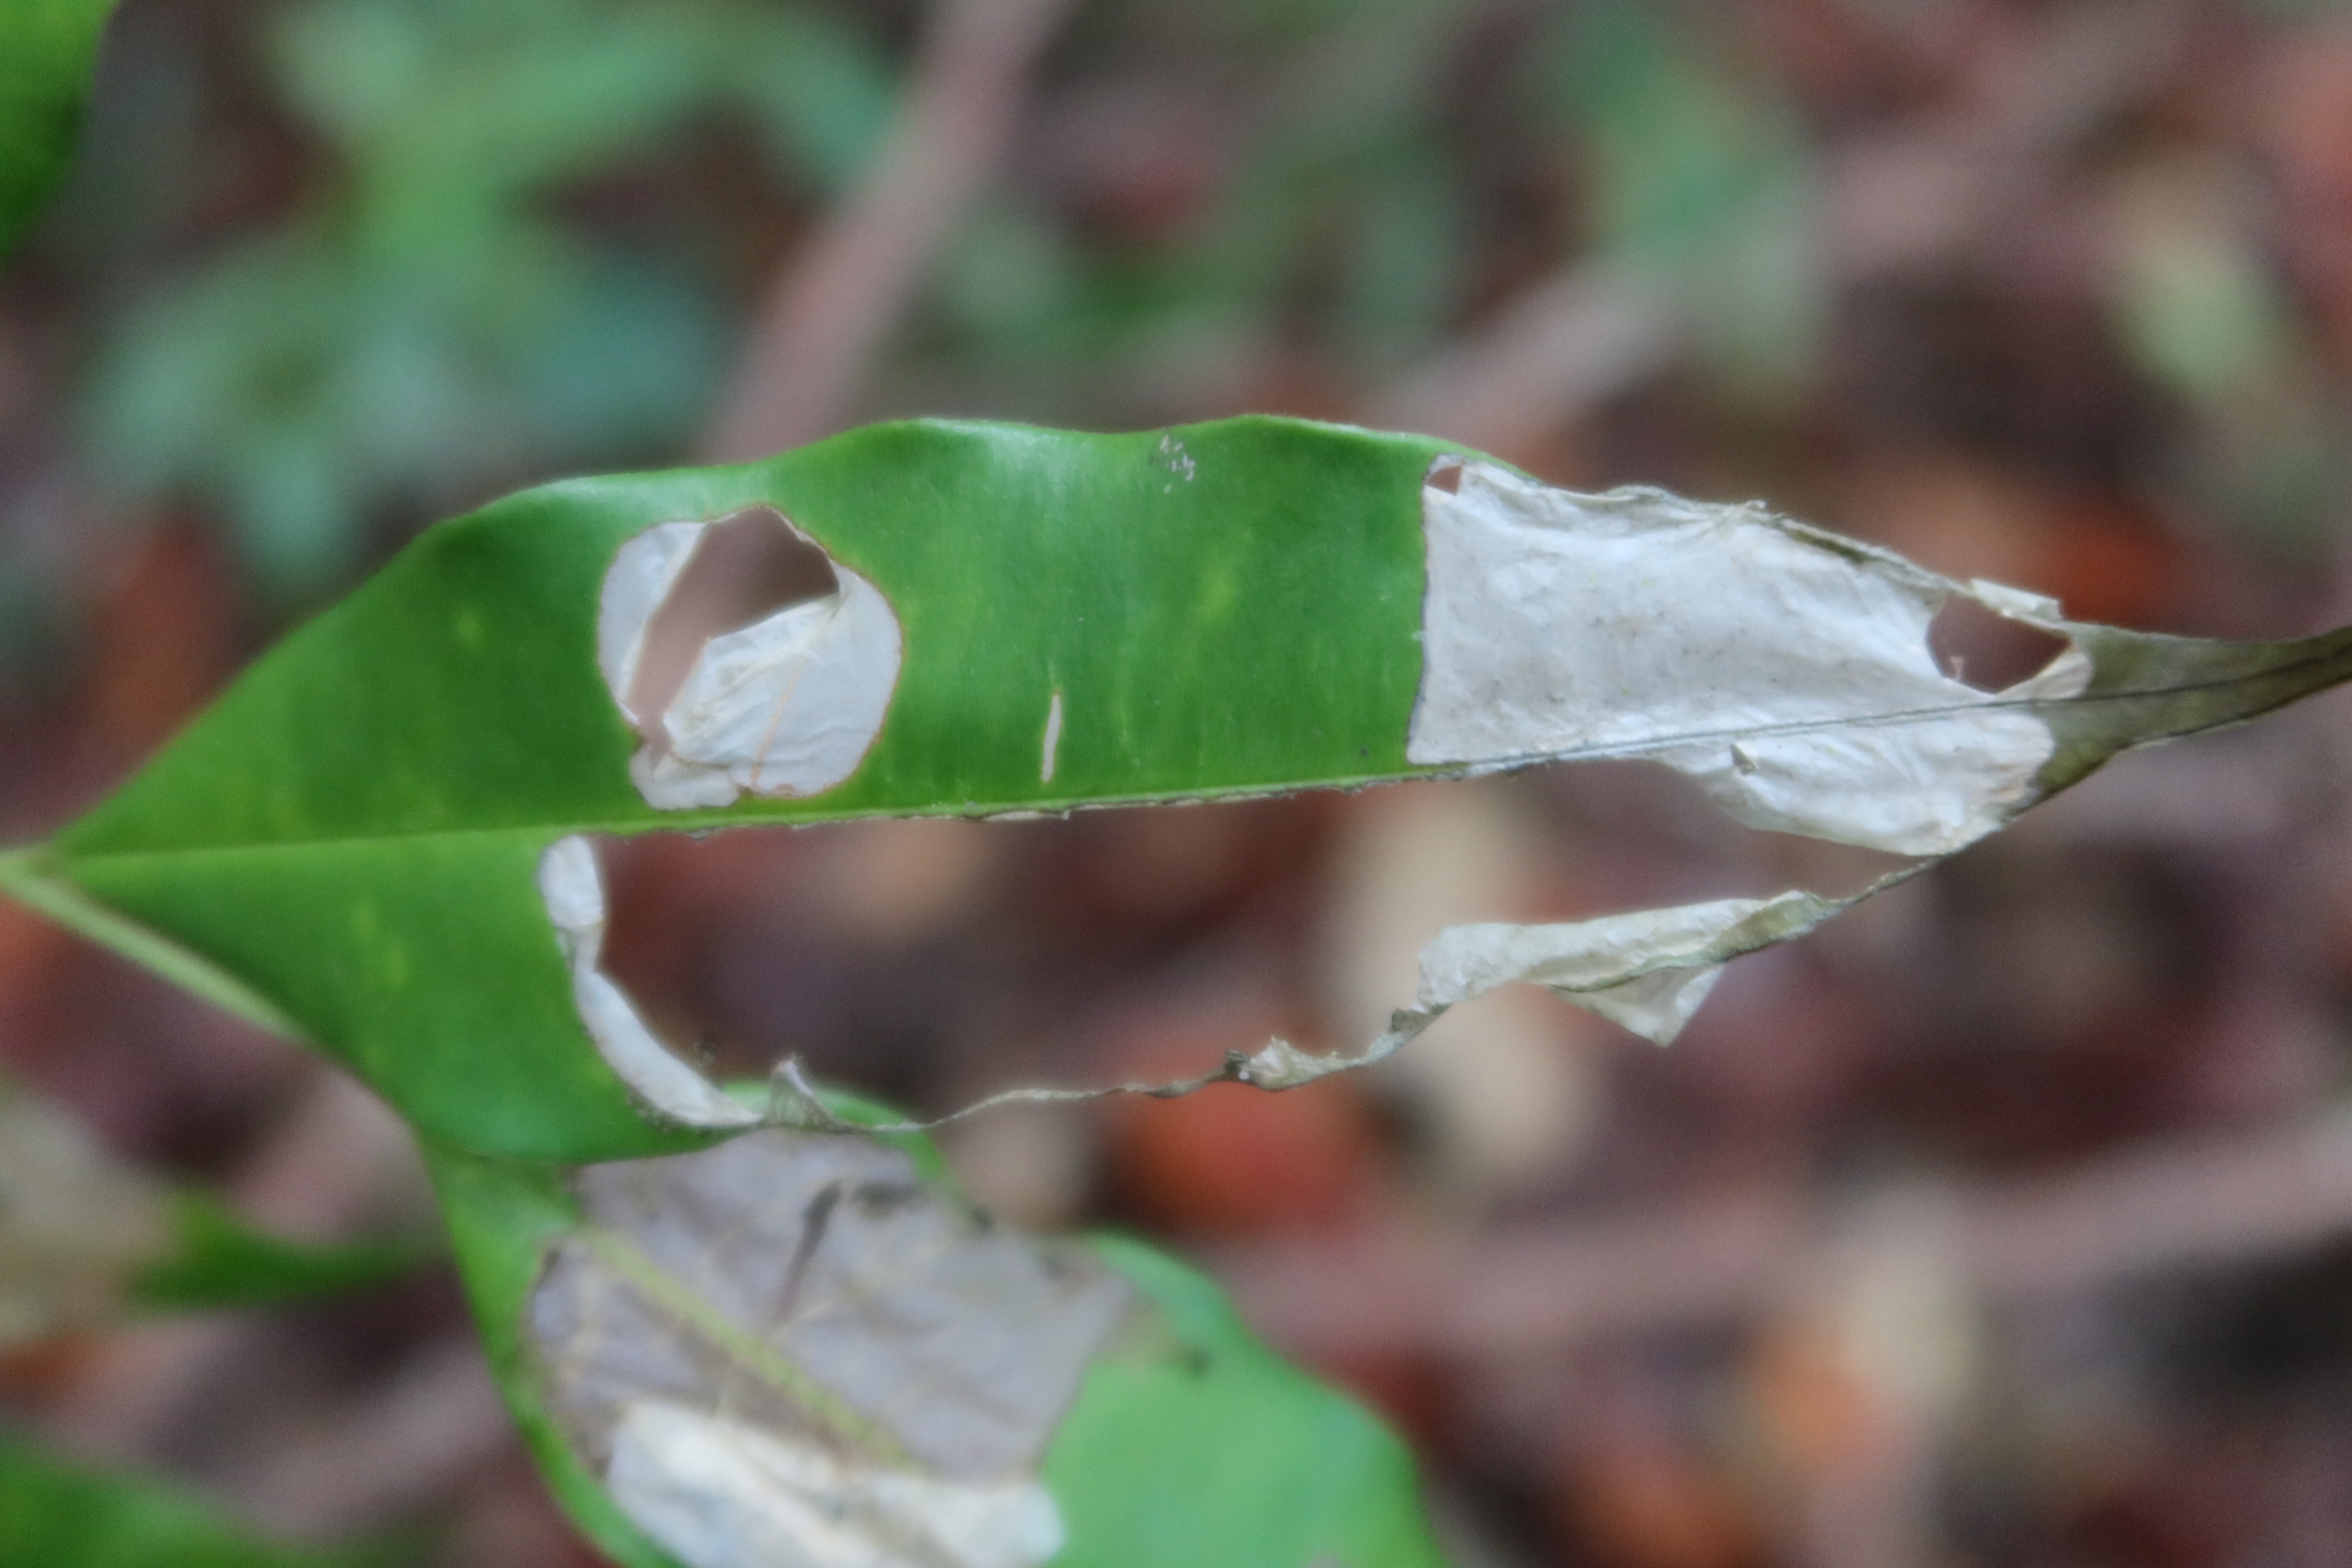
Label: Translucent lesion